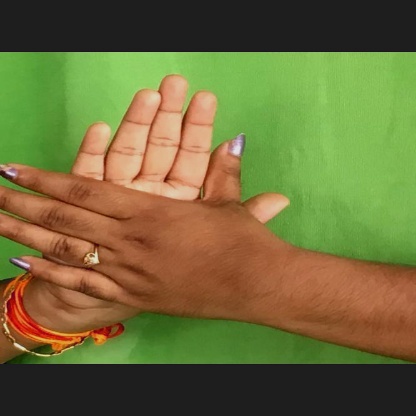
Mudra: Chakra